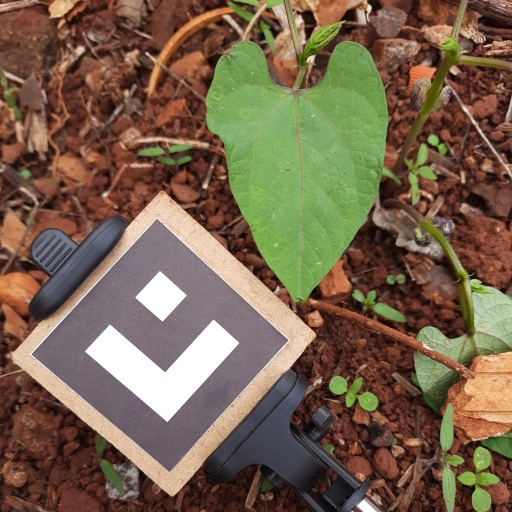
Observations: wavy surface, no eating holes, under shade